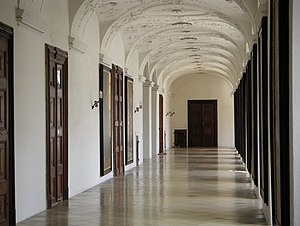
Stift Herzogenburg
Stift Herzogenburg er et kloster tilhørende augustinerkorherrene i Herzogenburg i den østrigske delstat Niederösterreich.